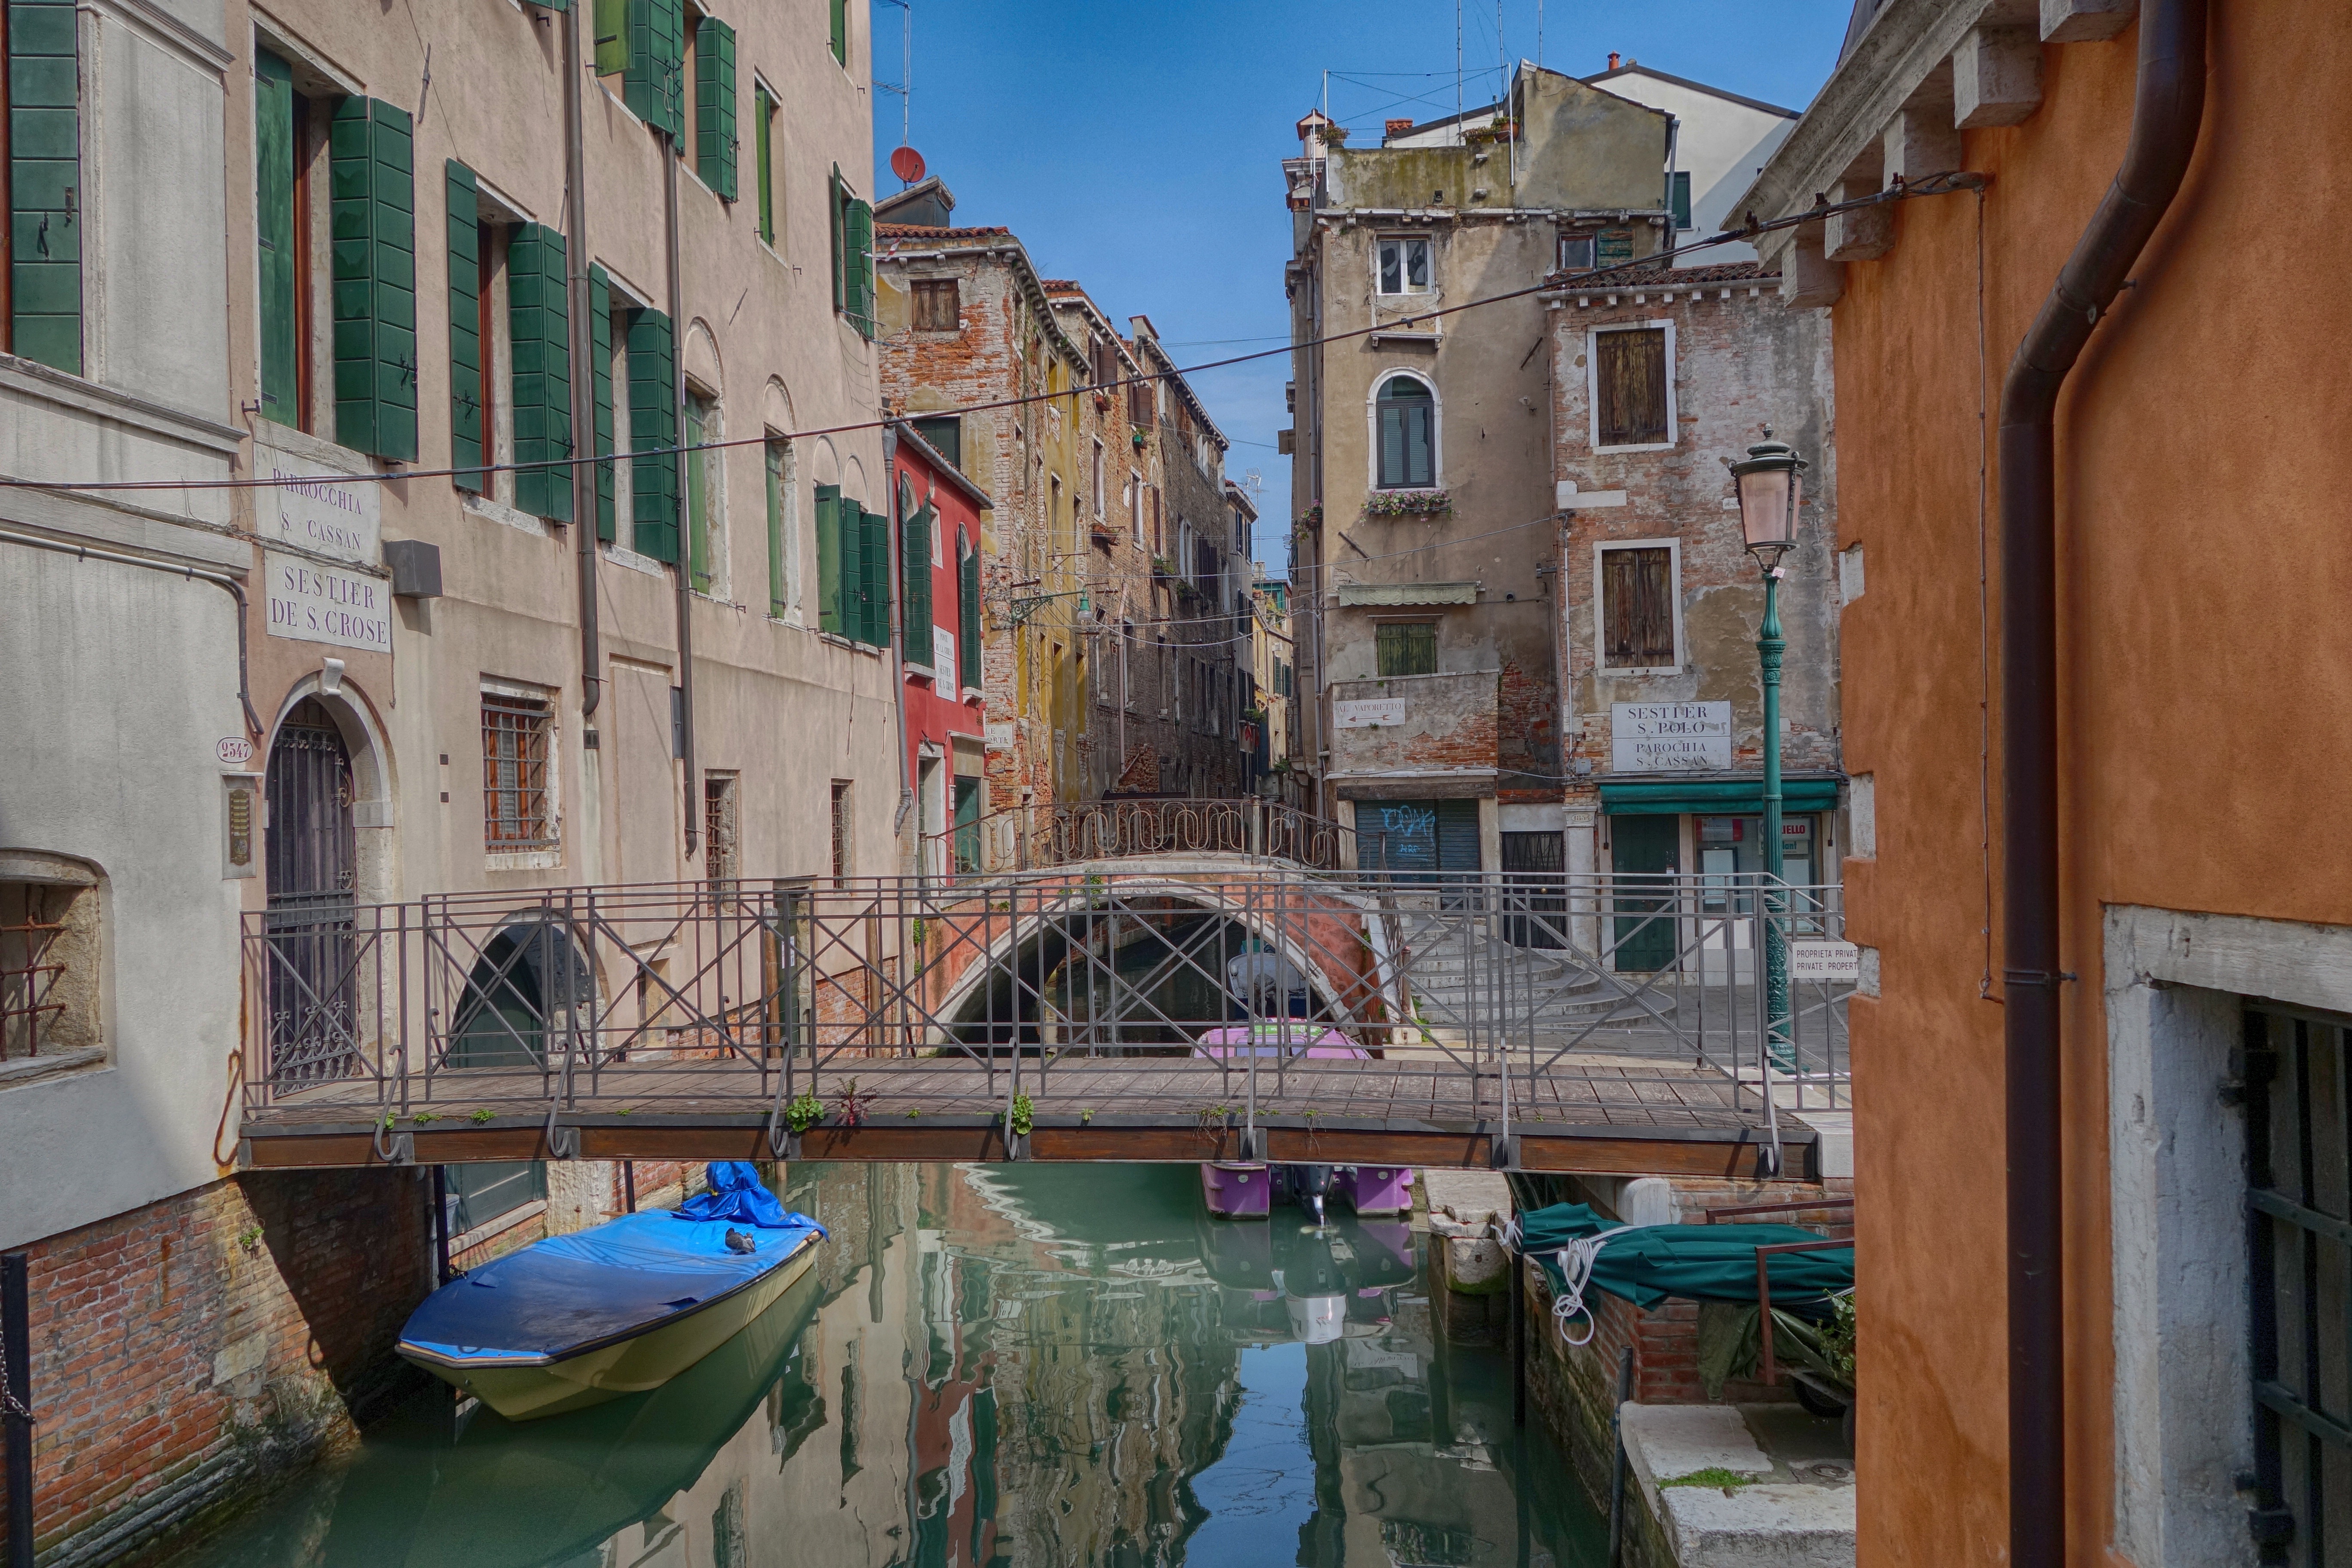
boat, town, building, canal, cityscape, vacation, travel, vehicle, journey, italy, facade, venice, tourism, waterway, channel, bridges, urban area